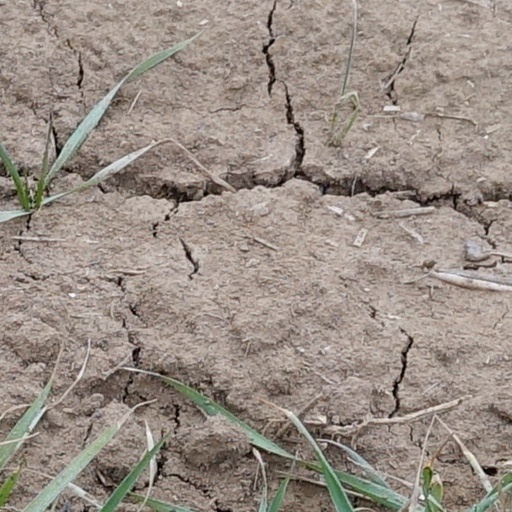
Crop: wheat